Mohammed Trik

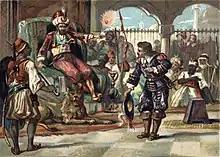
The French captain of frigate, Pierre Porcon de La Barbinais, taken prisoner by the dey Mohammed Trik.

Mohammed Trik was the 7th ruler and Dey of Algiers. He ruled eleven years as the first Dey of the Regency of Algiers